Christopher Hall (producer)

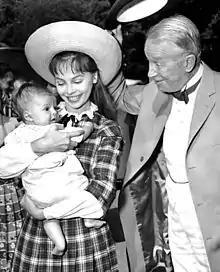
Hall with his mother Leslie Caron and Maurice Chevalier on the set of "Gigi" (1958)

Hall started his career as an assistant director on feature films with David Hare ("Strapless" in 1989 and "Paris by Night"), Ken Russell ("The Lair of the White Worm" in 1988), and as a floor manager or assistant director on TV shows such as "Inspector Morse" and "Porterhouse Blue". Working his way up through the grades, he became a line producer and then a fully fledged producer. In 1996, he produced "The Final Passage", directed by his father Peter Hall, which won BAFTA and RTS awards for Cinematography.